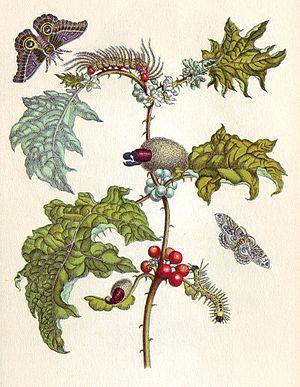
Anna Maria Sibylla Merian est une naturaliste et une artiste peintre. Elle mit son talent de dessinatrice, acquis au sein d'une famille d'éditeurs et d'illustrateurs célèbres, au service des observations naturalistes très détaillées qu'elle conduisit notamment sur la métamorphose des papillons.